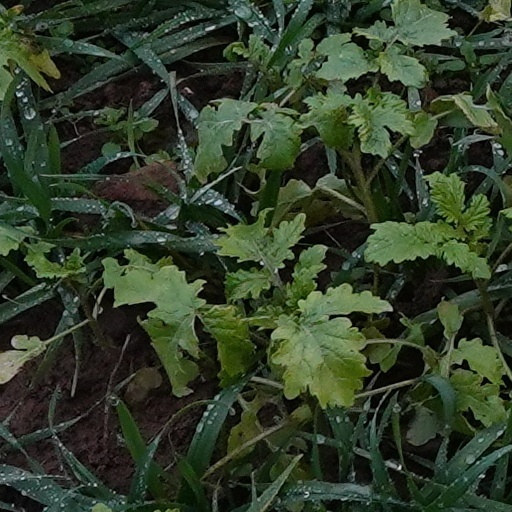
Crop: wheat